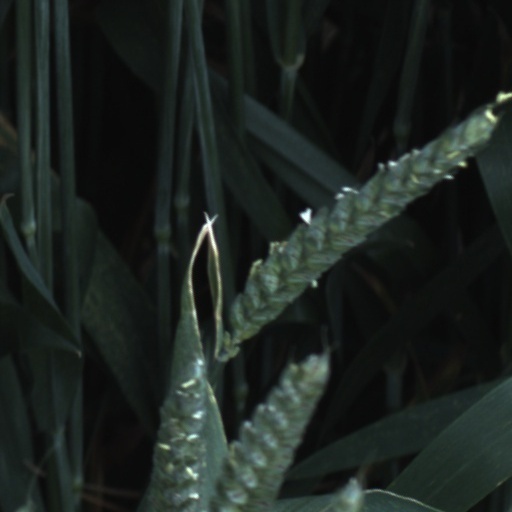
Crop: wheat